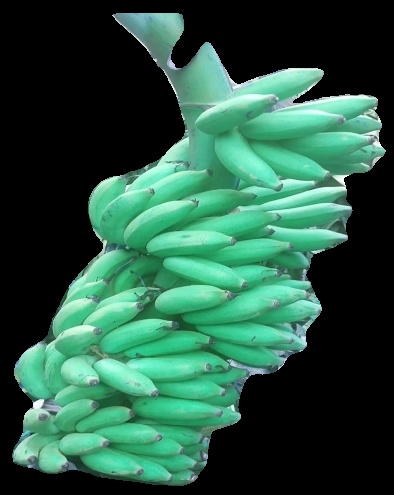
Variety: elakki-bale
Grade: grade1